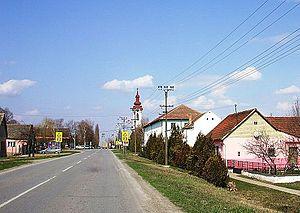
Parage est un village de Serbie située dans la province autonome de Voïvodine. Il fait partie de la municipalité de Bačka Palanka dans le district de Bačka méridionale. Au recensement de 2011, il comptait 921 habitants.